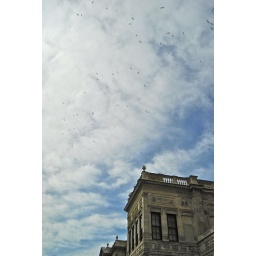
Finally got around to uploading some photos from interim. Yes, a giant cliche, some birds flying around a building with a blue sky.